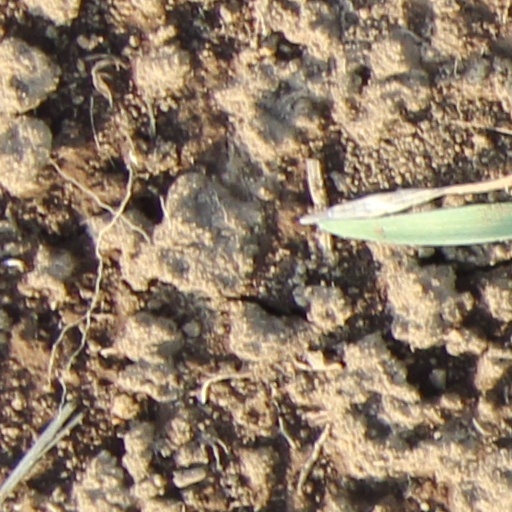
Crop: wheat